Zohra Orchestra

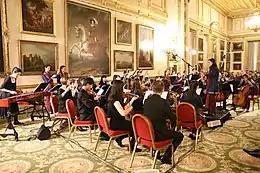
The orchestra performing in a joint concert with the Orchestra of St John's at Lancaster House, London, in 2019

The Zohra Orchestra, also known as the Afghan Women's Orchestra and Ensemble Zohra, is Afghanistan's first all-female orchestra, named after the music goddess in Persian writings. Founded in 2015, it has been in exile since the 2021 seizure of Kabul by the Taliban.